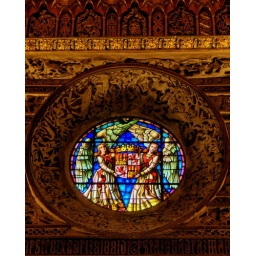
A semi-realistic looking HDR shot of one of the lovely and intricately ornamented stained glass windows in the Alcazar in Segovia.